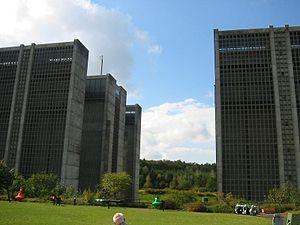
Scharnebeck est une localité située au nord-est de Lunebourg en Basse-Saxe, connue pour son ascenseur à bateaux, qui fut construit en 1975 et fut à l'époque le plus important du monde. Il est dorénavant supplanté par l'ascenseur de Strépy-Thieu en Belgique.